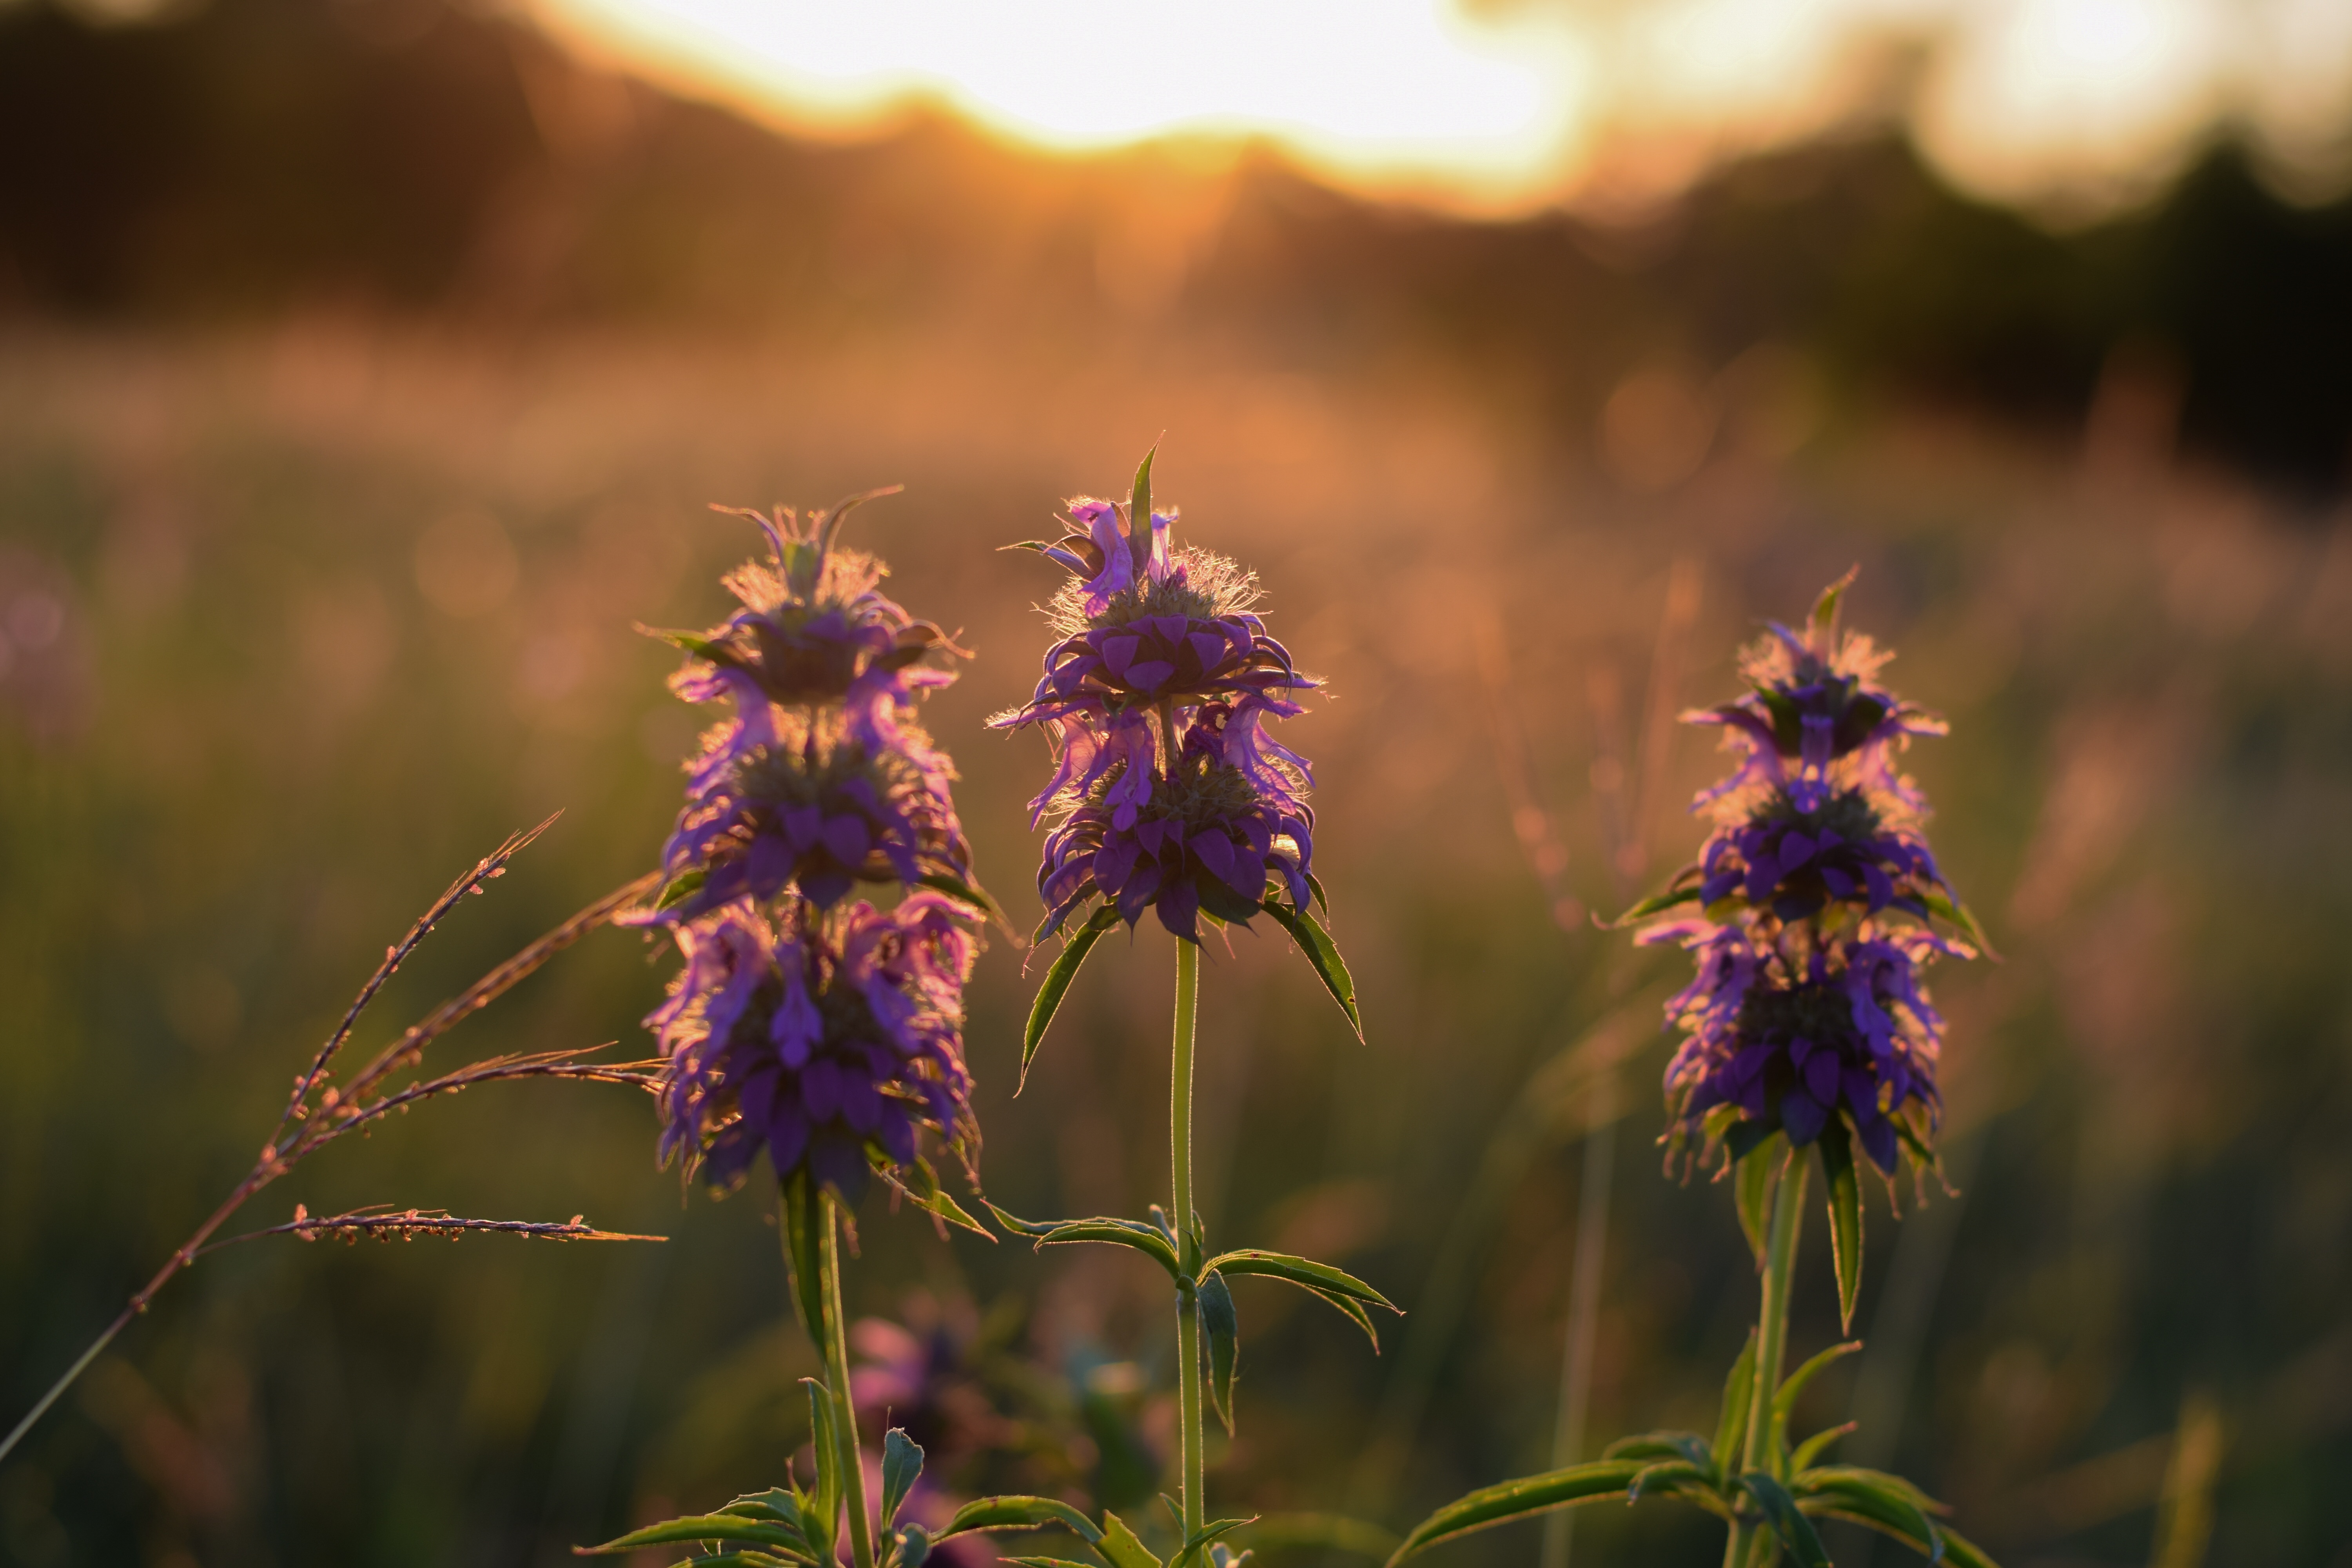
nature, grass, plant, field, meadow, prairie, sunlight, leaf, flower, autumn, botany, flora, wildflower, macro photography, flowering plant, daisy family, grass family, plant stem, land plant